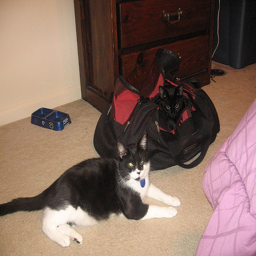
The cat lies next to a cat sitting inside of a sport bag.
Can you see the black cat in the black bag?
A black and white cat laying next to a pink blanket.
A cat laying on the carpet and another cat laying in a duffel bag.
a black and white cat is laying near a bag